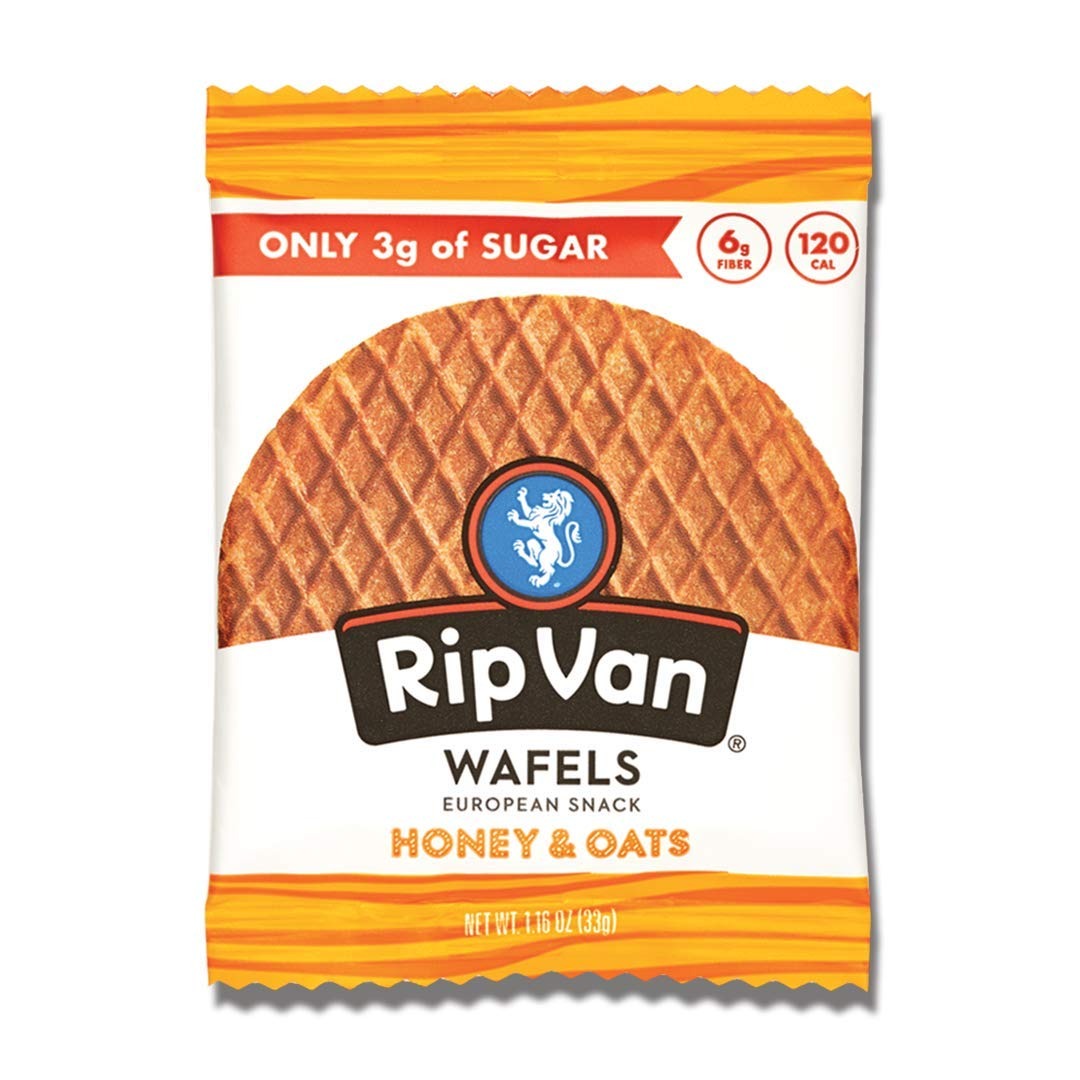
Item Name: Rip Van Wafels Honey & Oats Stroopwafels - Healthy Snacks - Non GMO Snack - Keto Friendly - Office Snacks - Low Sugar (3g) - Low Calorie Snack - 48 Count (Pack of 1)
Bullet Point 1: Healthy Snack with Only 3g of Sugar: Contains 3g of Sugar, 0g Trans Fat, 120 calories, and 6g of Fiber in each 33g stroopwafel
Bullet Point 2: Simple Clean Ingredients: No artificial colors or flavors, preservatives, trans fat, soy, or high fructose corn syrup
Bullet Point 3: Authentic Flavor from Natural Ingredients: Snack wafers made with real Oats and Organic Honey
Bullet Point 4: Snackable and Packable: Healthy snack food for the office, lunch boxes, post workout or breakfast on the go
Bullet Point 5: Individually Wrapped: Contains 48 individually wrapped Honey & Oats stroopwafels
Value: 55.68
Unit: Ounce

Price: 18.99